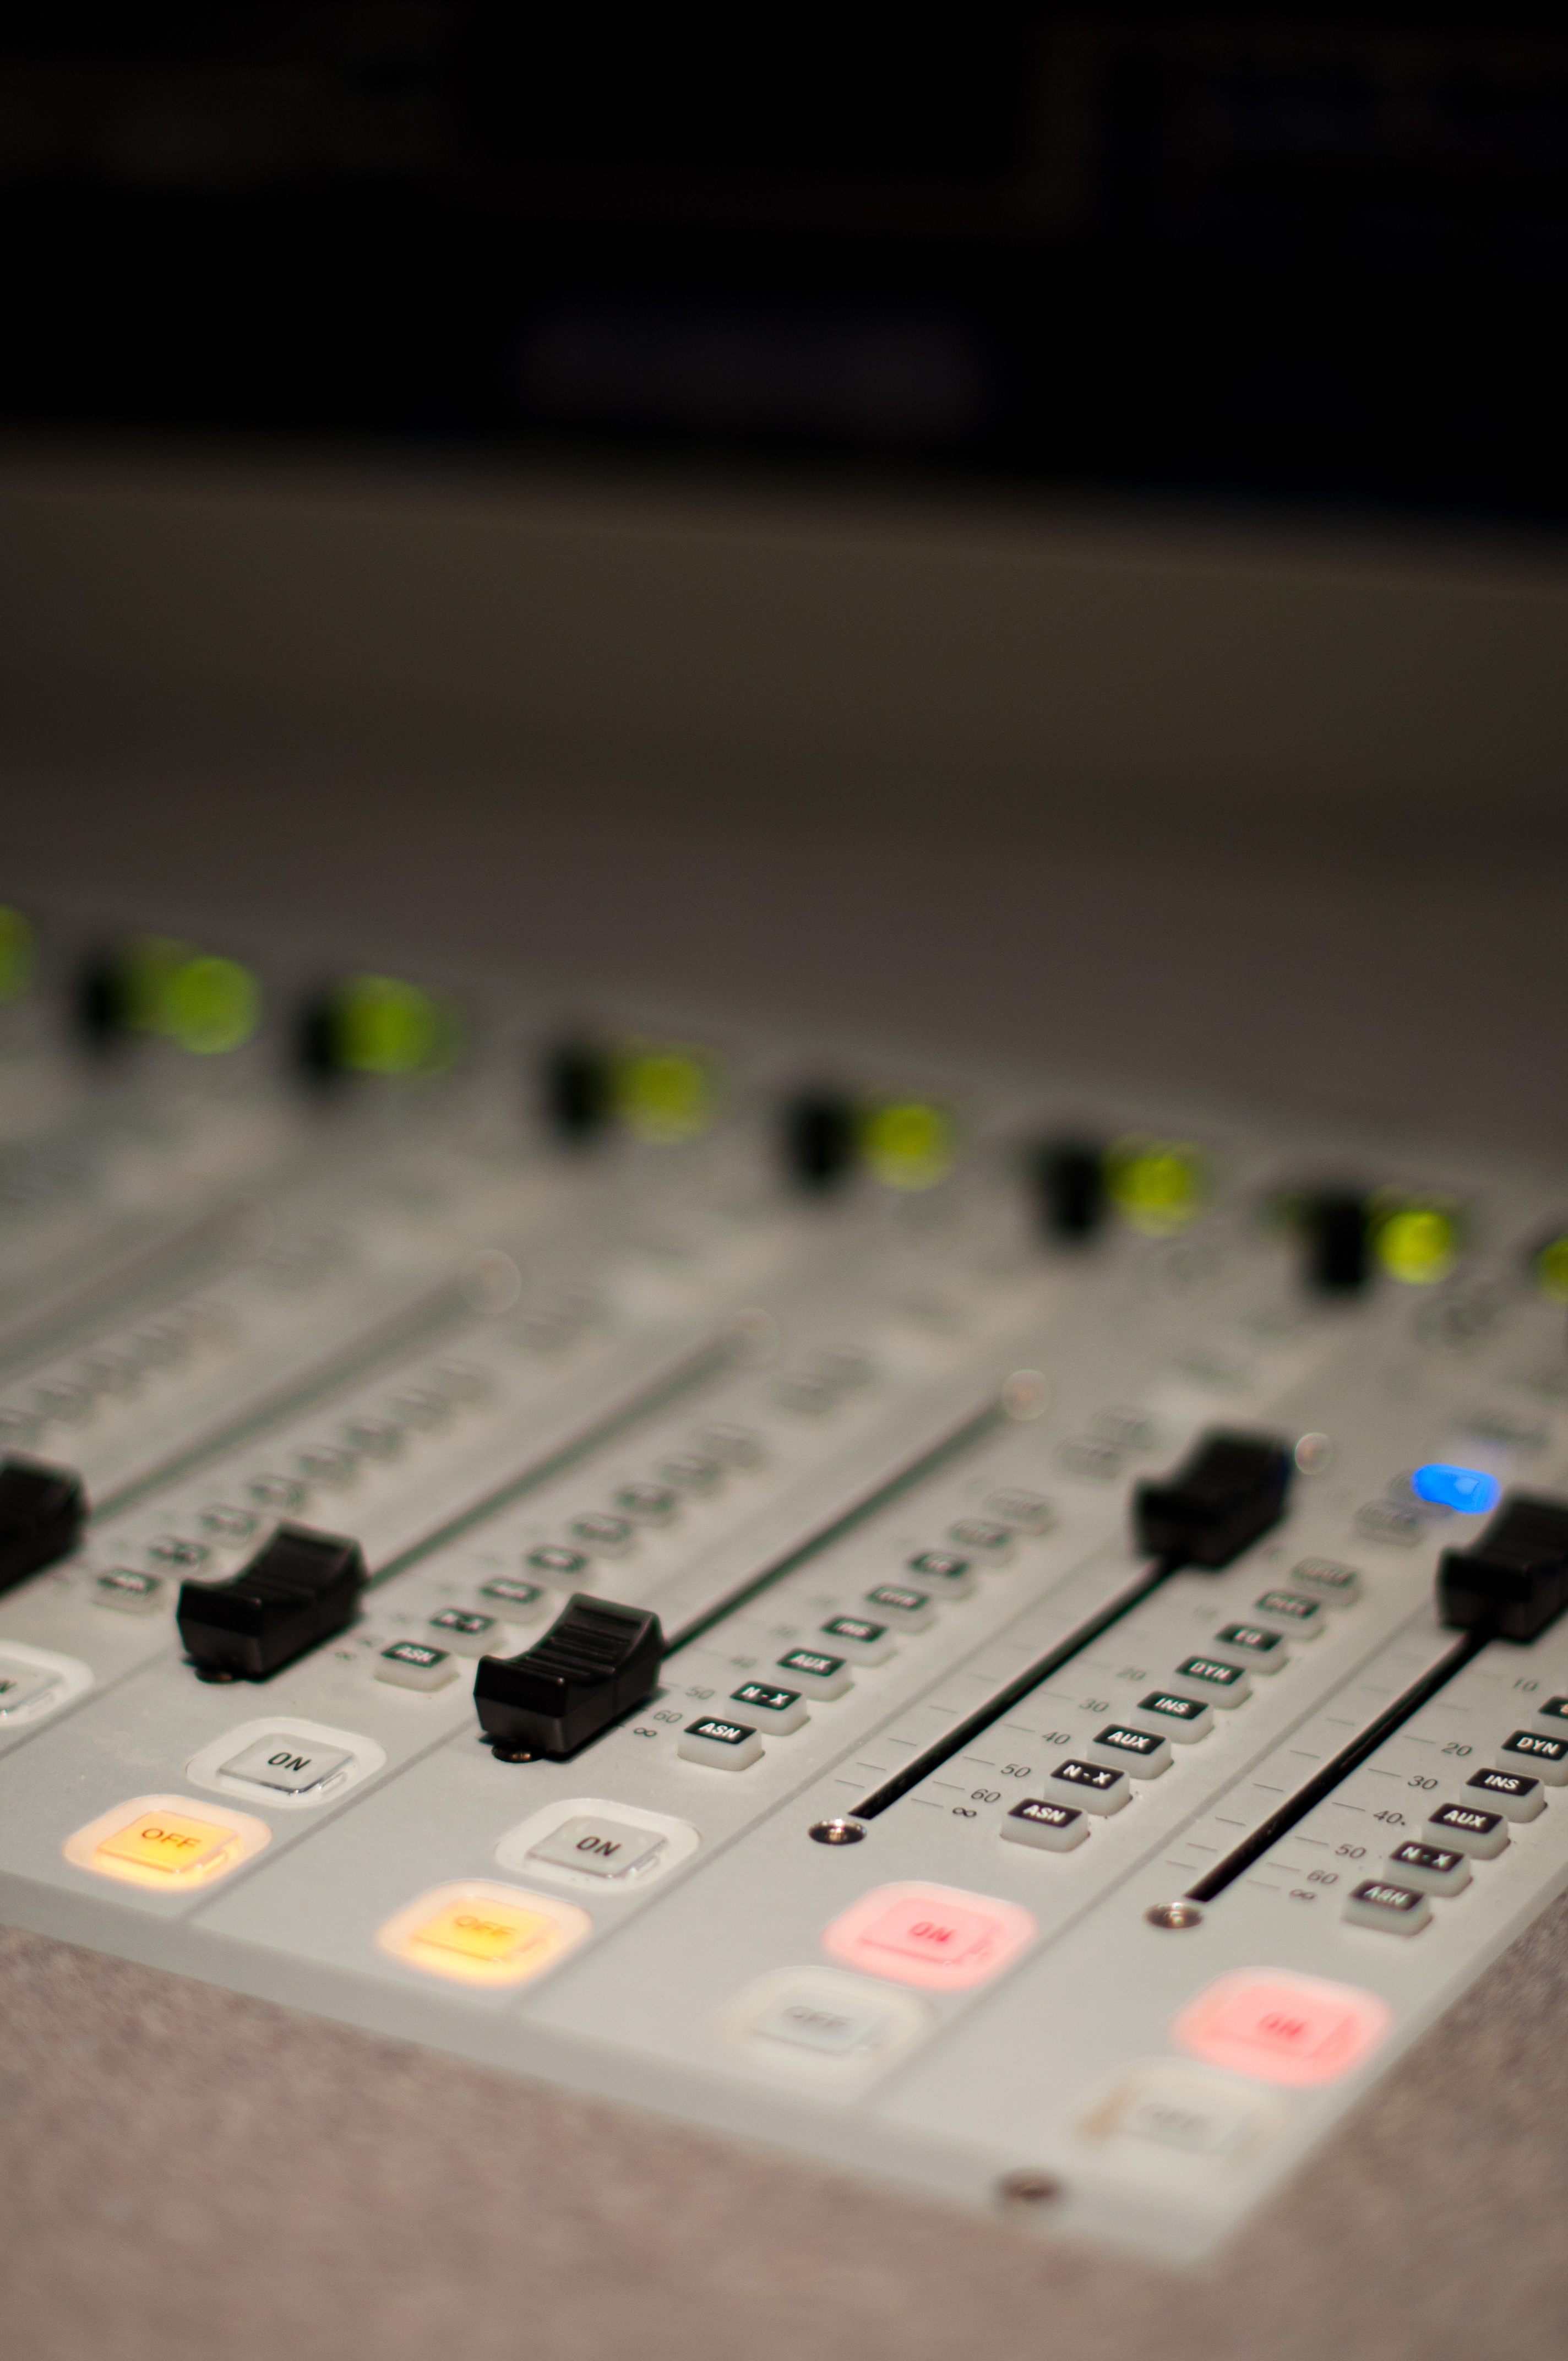
music, technology, white, color, gadget, dj, radio, close up, electronics, mixer, sound, mix, the console, electronic instrument, cheble